Kerala backwaters

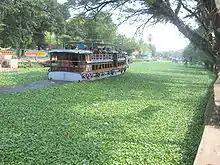
A launch wades through water hyacinth in a canal in Alappuzha district

Beypore, located south of Kozhikode at the mouth of the Chaliyar River, is a famous fishing harbour, port and boatbuilding centre. Beypore has a 1,500-year tradition of boatbuilding. The skills of the local shipwrights and boatbuilders have widely sought after.